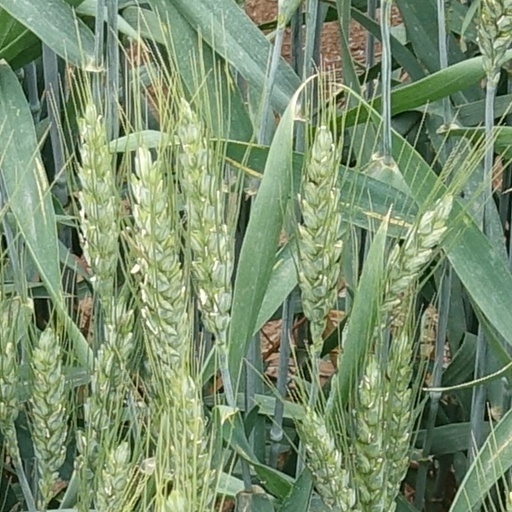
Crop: wheat